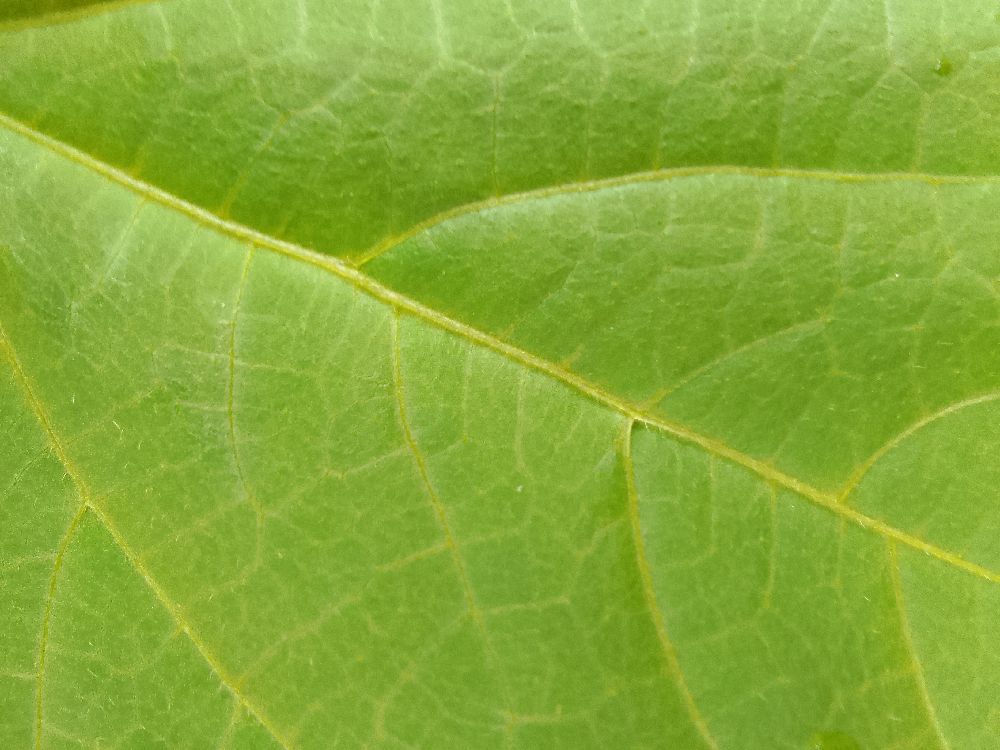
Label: healthy